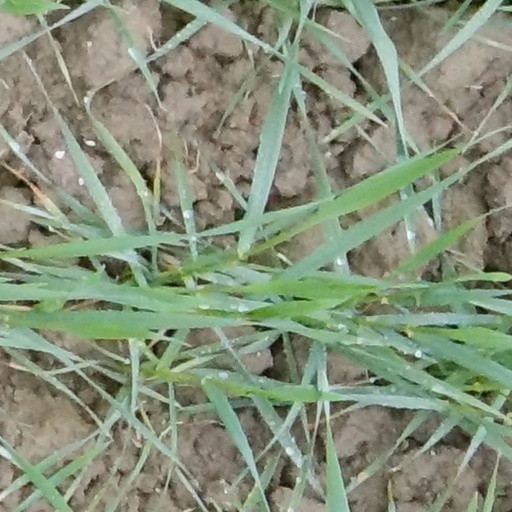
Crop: wheat